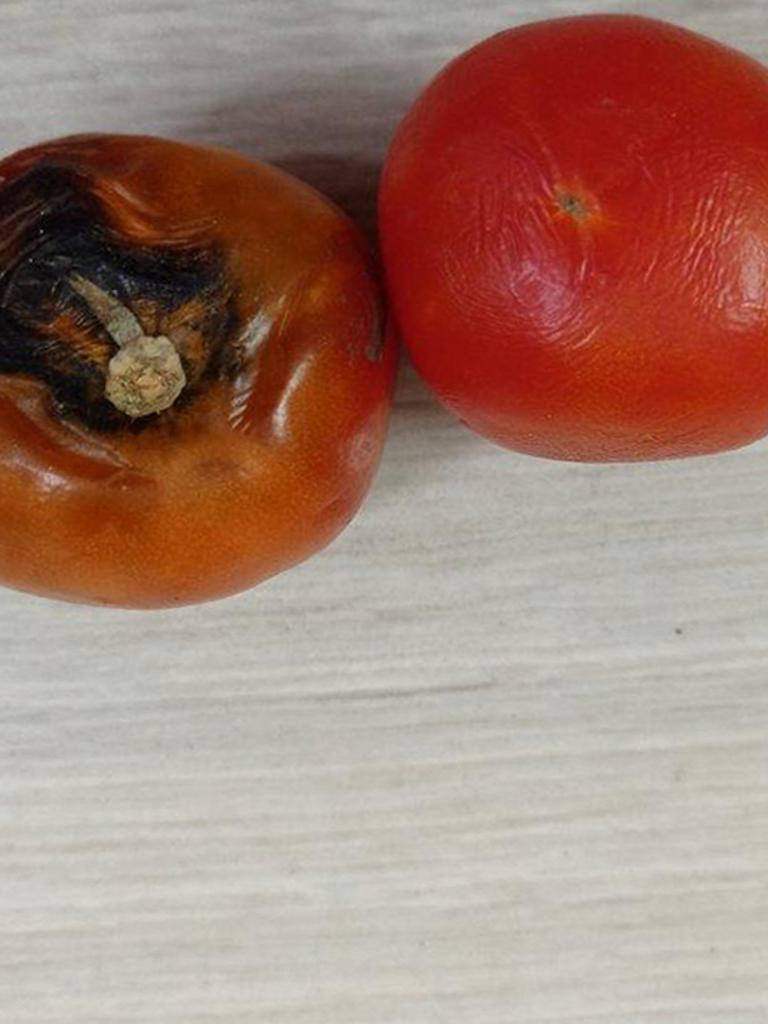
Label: Rotten